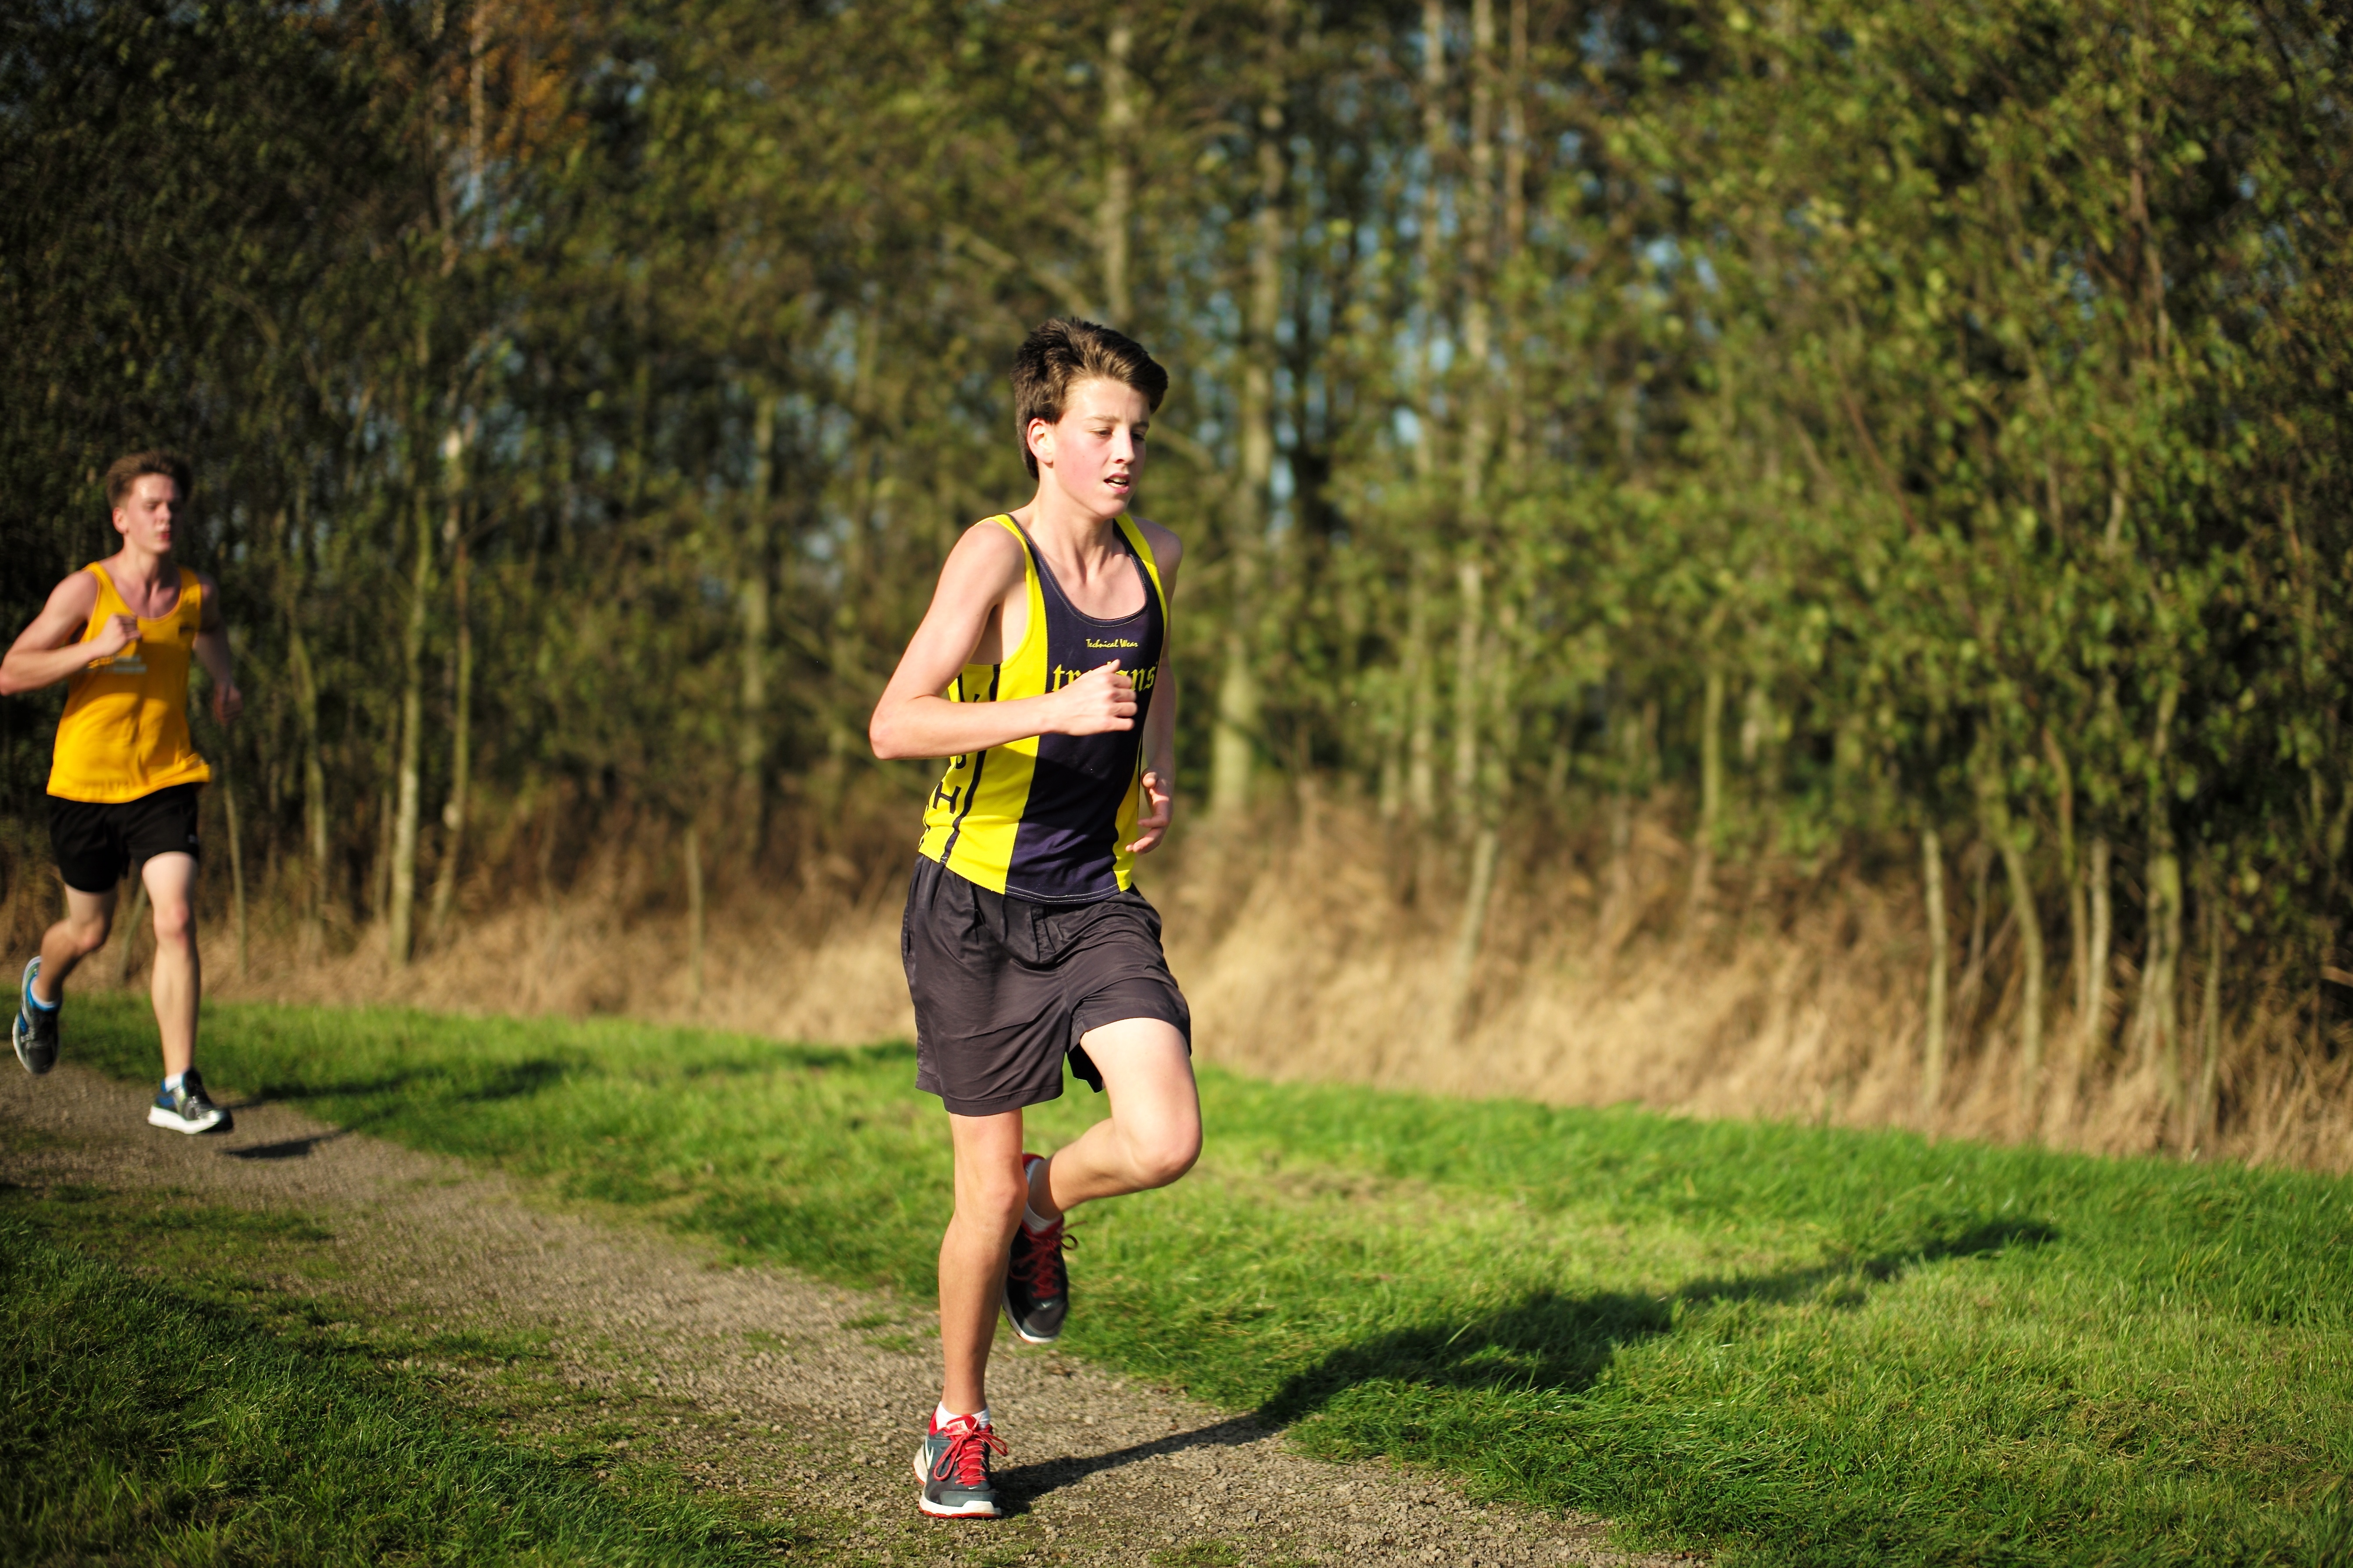
person, running, recreation, jogging, race, sports, endurance, athletics, physical exercise, outdoor recreation, human action, individual sports, ultramarathon, duathlon, cross country running